First Baptist Church (Lynchburg, Virginia)

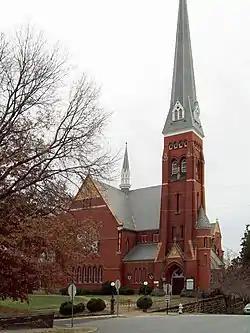
First Baptist Church, Lynchburg VA, November 2008

First Baptist Church is a historic Baptist church located at 1100 Court Street, Lynchburg, Virginia. It is built of hard-pressed red brick on a rough granite foundation. The main facade of the church, facing Eleventh Street, and the two sides are centered with large rose windows framed within Gothic arches covered with hood moldings. Construction began in 1884 and the church was dedicated in 1886. In the 1920s, Lynchburg architect Stanhope S. Johnson designed the complementary Sunday School annex. In 1941, the interior of the sanctuary was modified by Stanhope S. Johnson, with the creation of a divided chancel. It is home to the oldest Baptist congregation of Lynchburg, established in July 1815. Current as of 2020, First Baptist Church is affiliated with the Cooperative Baptist Fellowship (CBF).